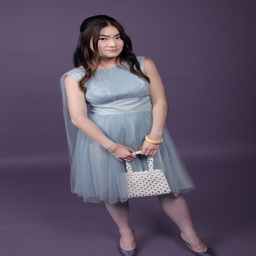
person is wearing a flowing , early 1960s cocktail dress , paired with a bright yellow bangle .